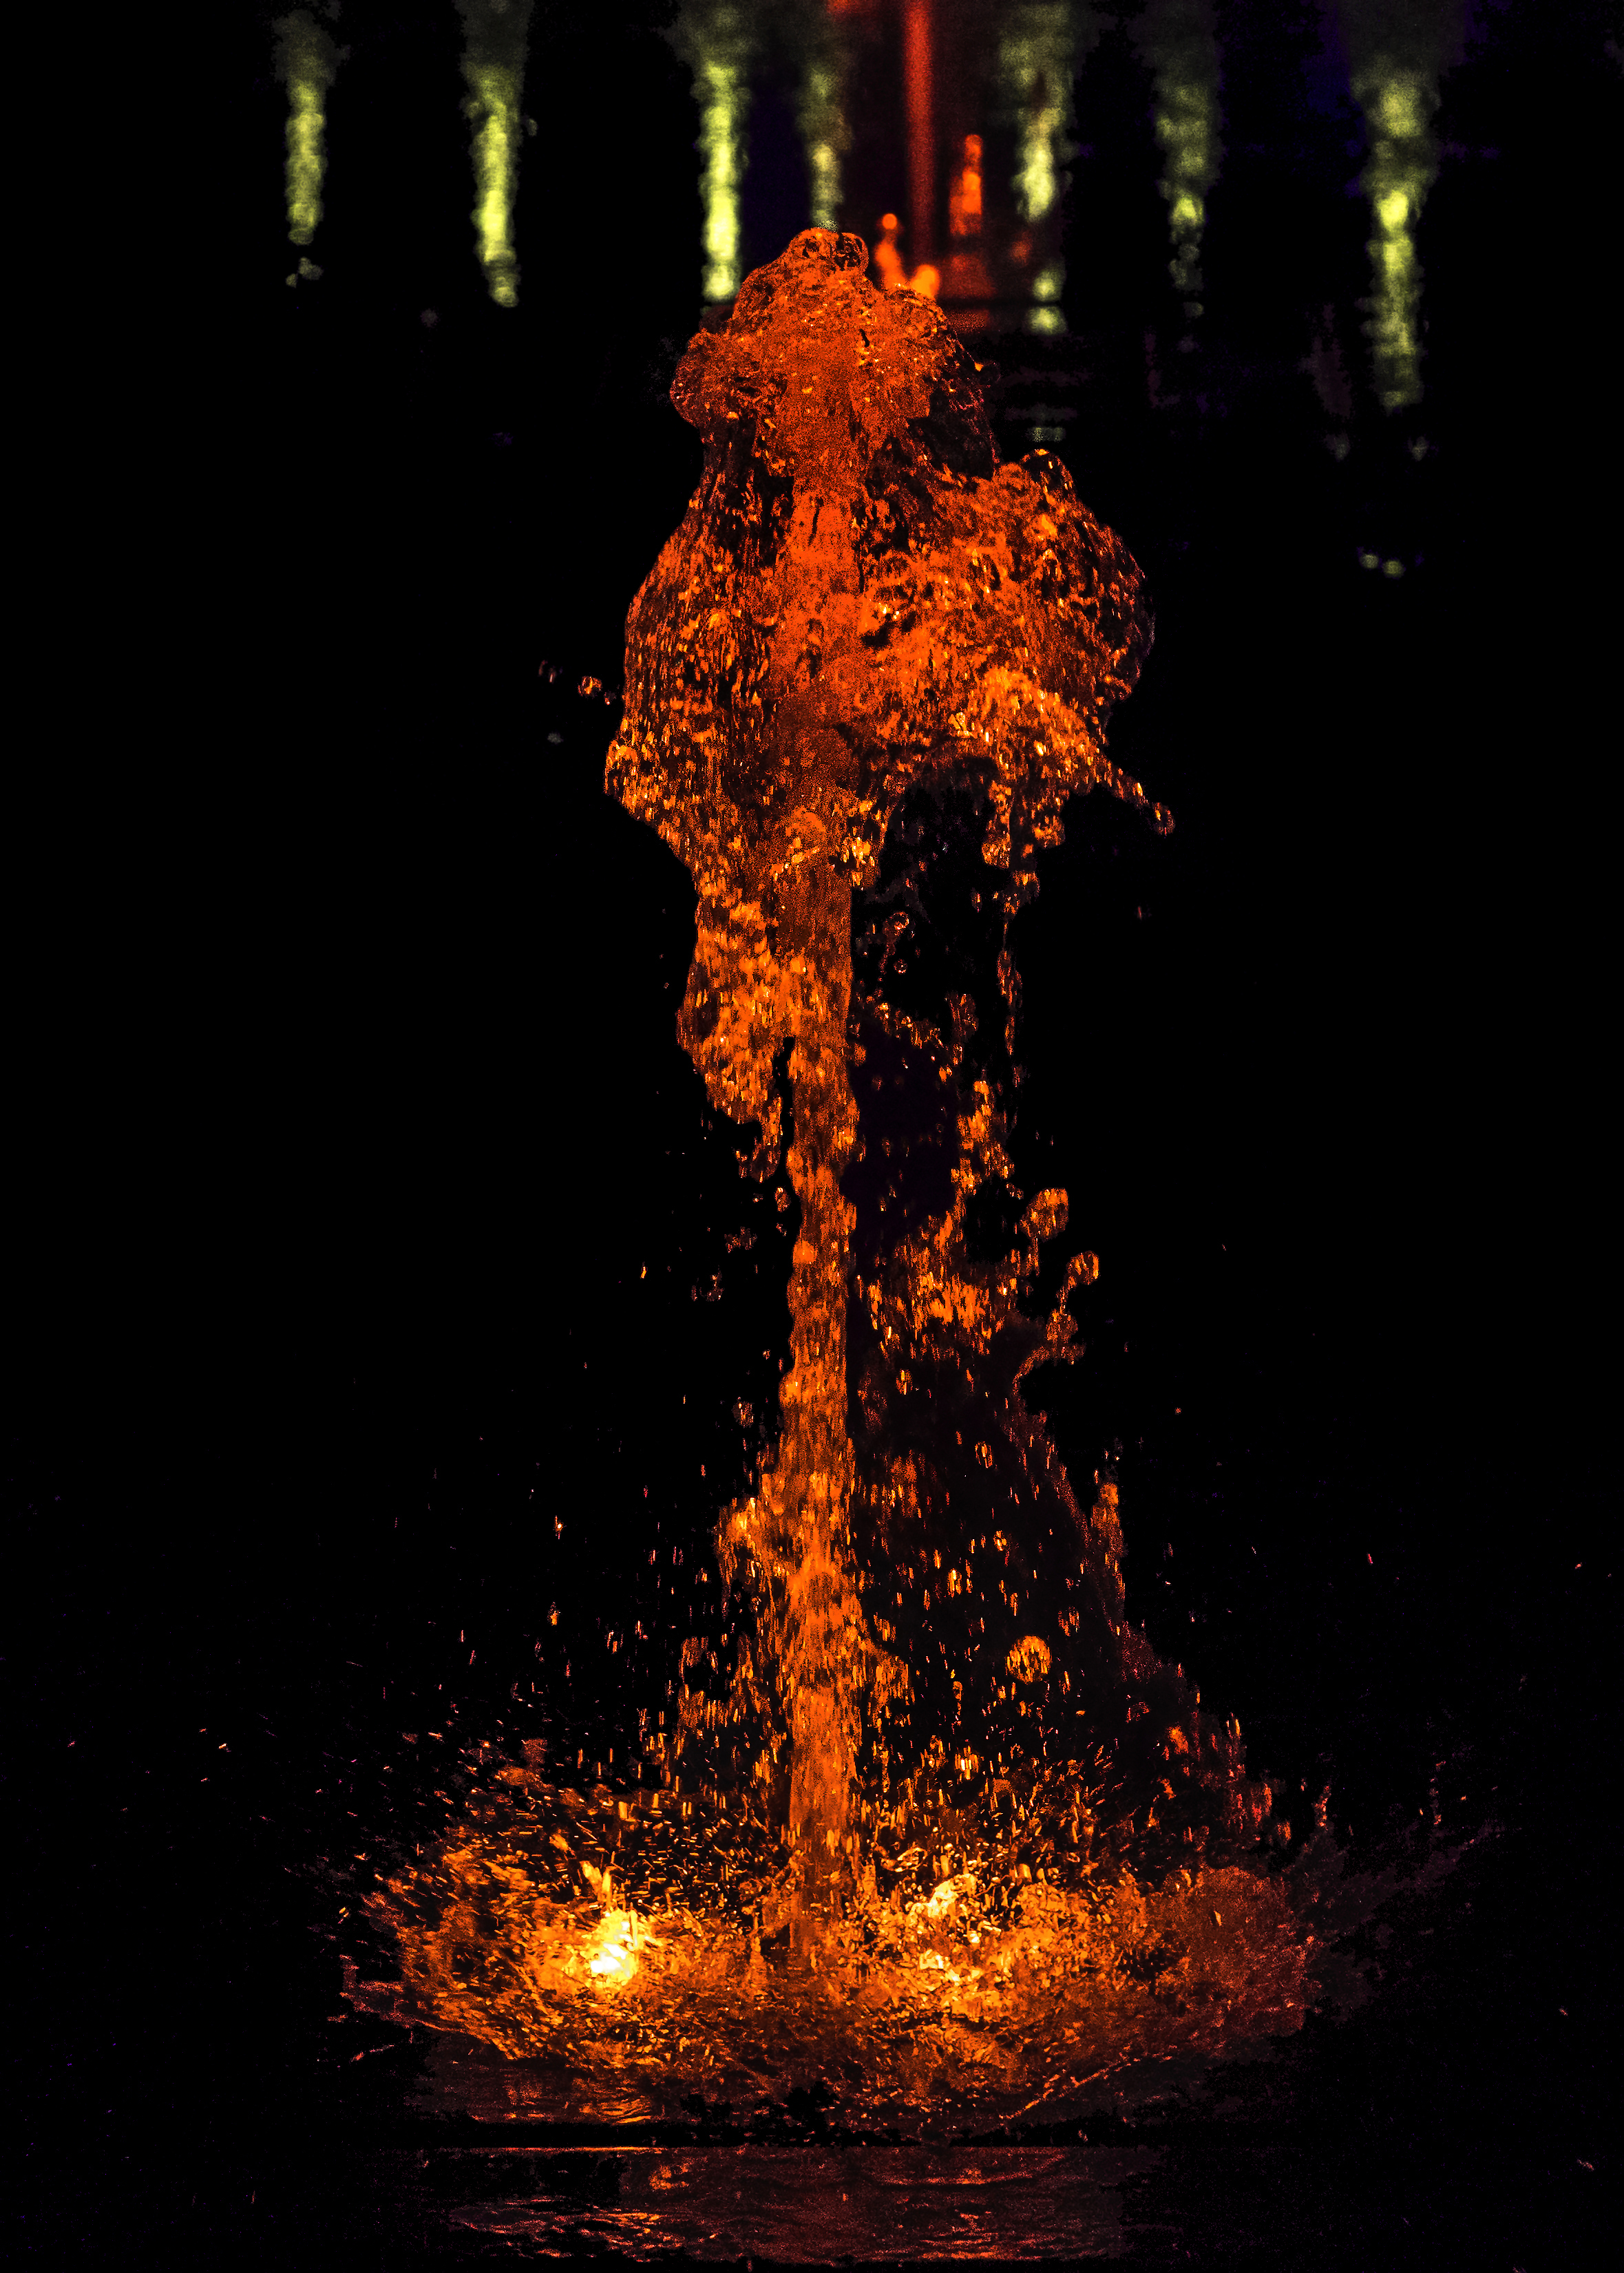
water, light, night, france, red, flame, darkness, black, christmas tree, christmas decoration, font, fountain, nice, spout, promenadedupaillon, 6ws, 40116, christmas lights, geological phenomenon